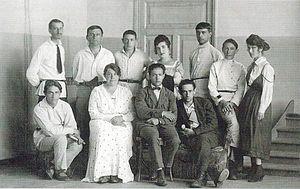
Vera Ermolaeva est une peintre russe puis soviétique, graphiste, illustratrice, qui fit partie du mouvement de l'avant-garde russe.
UNOVIS fut un groupement éphémère d'artistes russes ayant eu cependant une forte influence, fondé et dirigé par Kasimir Malevitch au sein de l'École artistique de Vitebsk en 1919.
L’École artistique de Vitebsk - fut la première école artistique de Biélorussie. Ouverte à Vitebsk en 1897 dans l'atelier du peintre Iouri Pen, elle a vu passer à sa direction : Iouri Pen, Marc Chagall, Kasimir Malevitch et, comme élève ou professeur dans ses murs : notamment Lissitzky, Zadkine ; comme groupe d'artistes : les UNOVIS ; comme mouvement : le suprématisme de Malevitch. Ceci sur une période s'étendant sur 26 ans, de 1897 à 1923. Cette école a apporté une contribution significative à la fois à l'avant-garde russe, à l'art juif et à l'art mondial.
Ilia Grigoriévitch Tchachnik est né en 1902 à Ludza, gouvernement de Vitebsk, Empire russe. Il est mort en 1929 à Saint-Pétersbourg, URSS. Peintre et « designer » de l'avant-garde russe. Avec Nikolai Souïetine, il fut l'un des deux élèves les plus proches de Kasimir Malevitch, le fondateur du suprématisme.